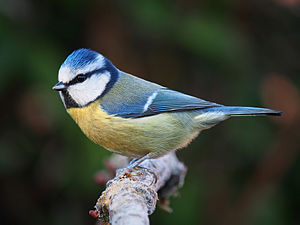
Blåmejse
Blåmejsen kendes fra musvitten på den